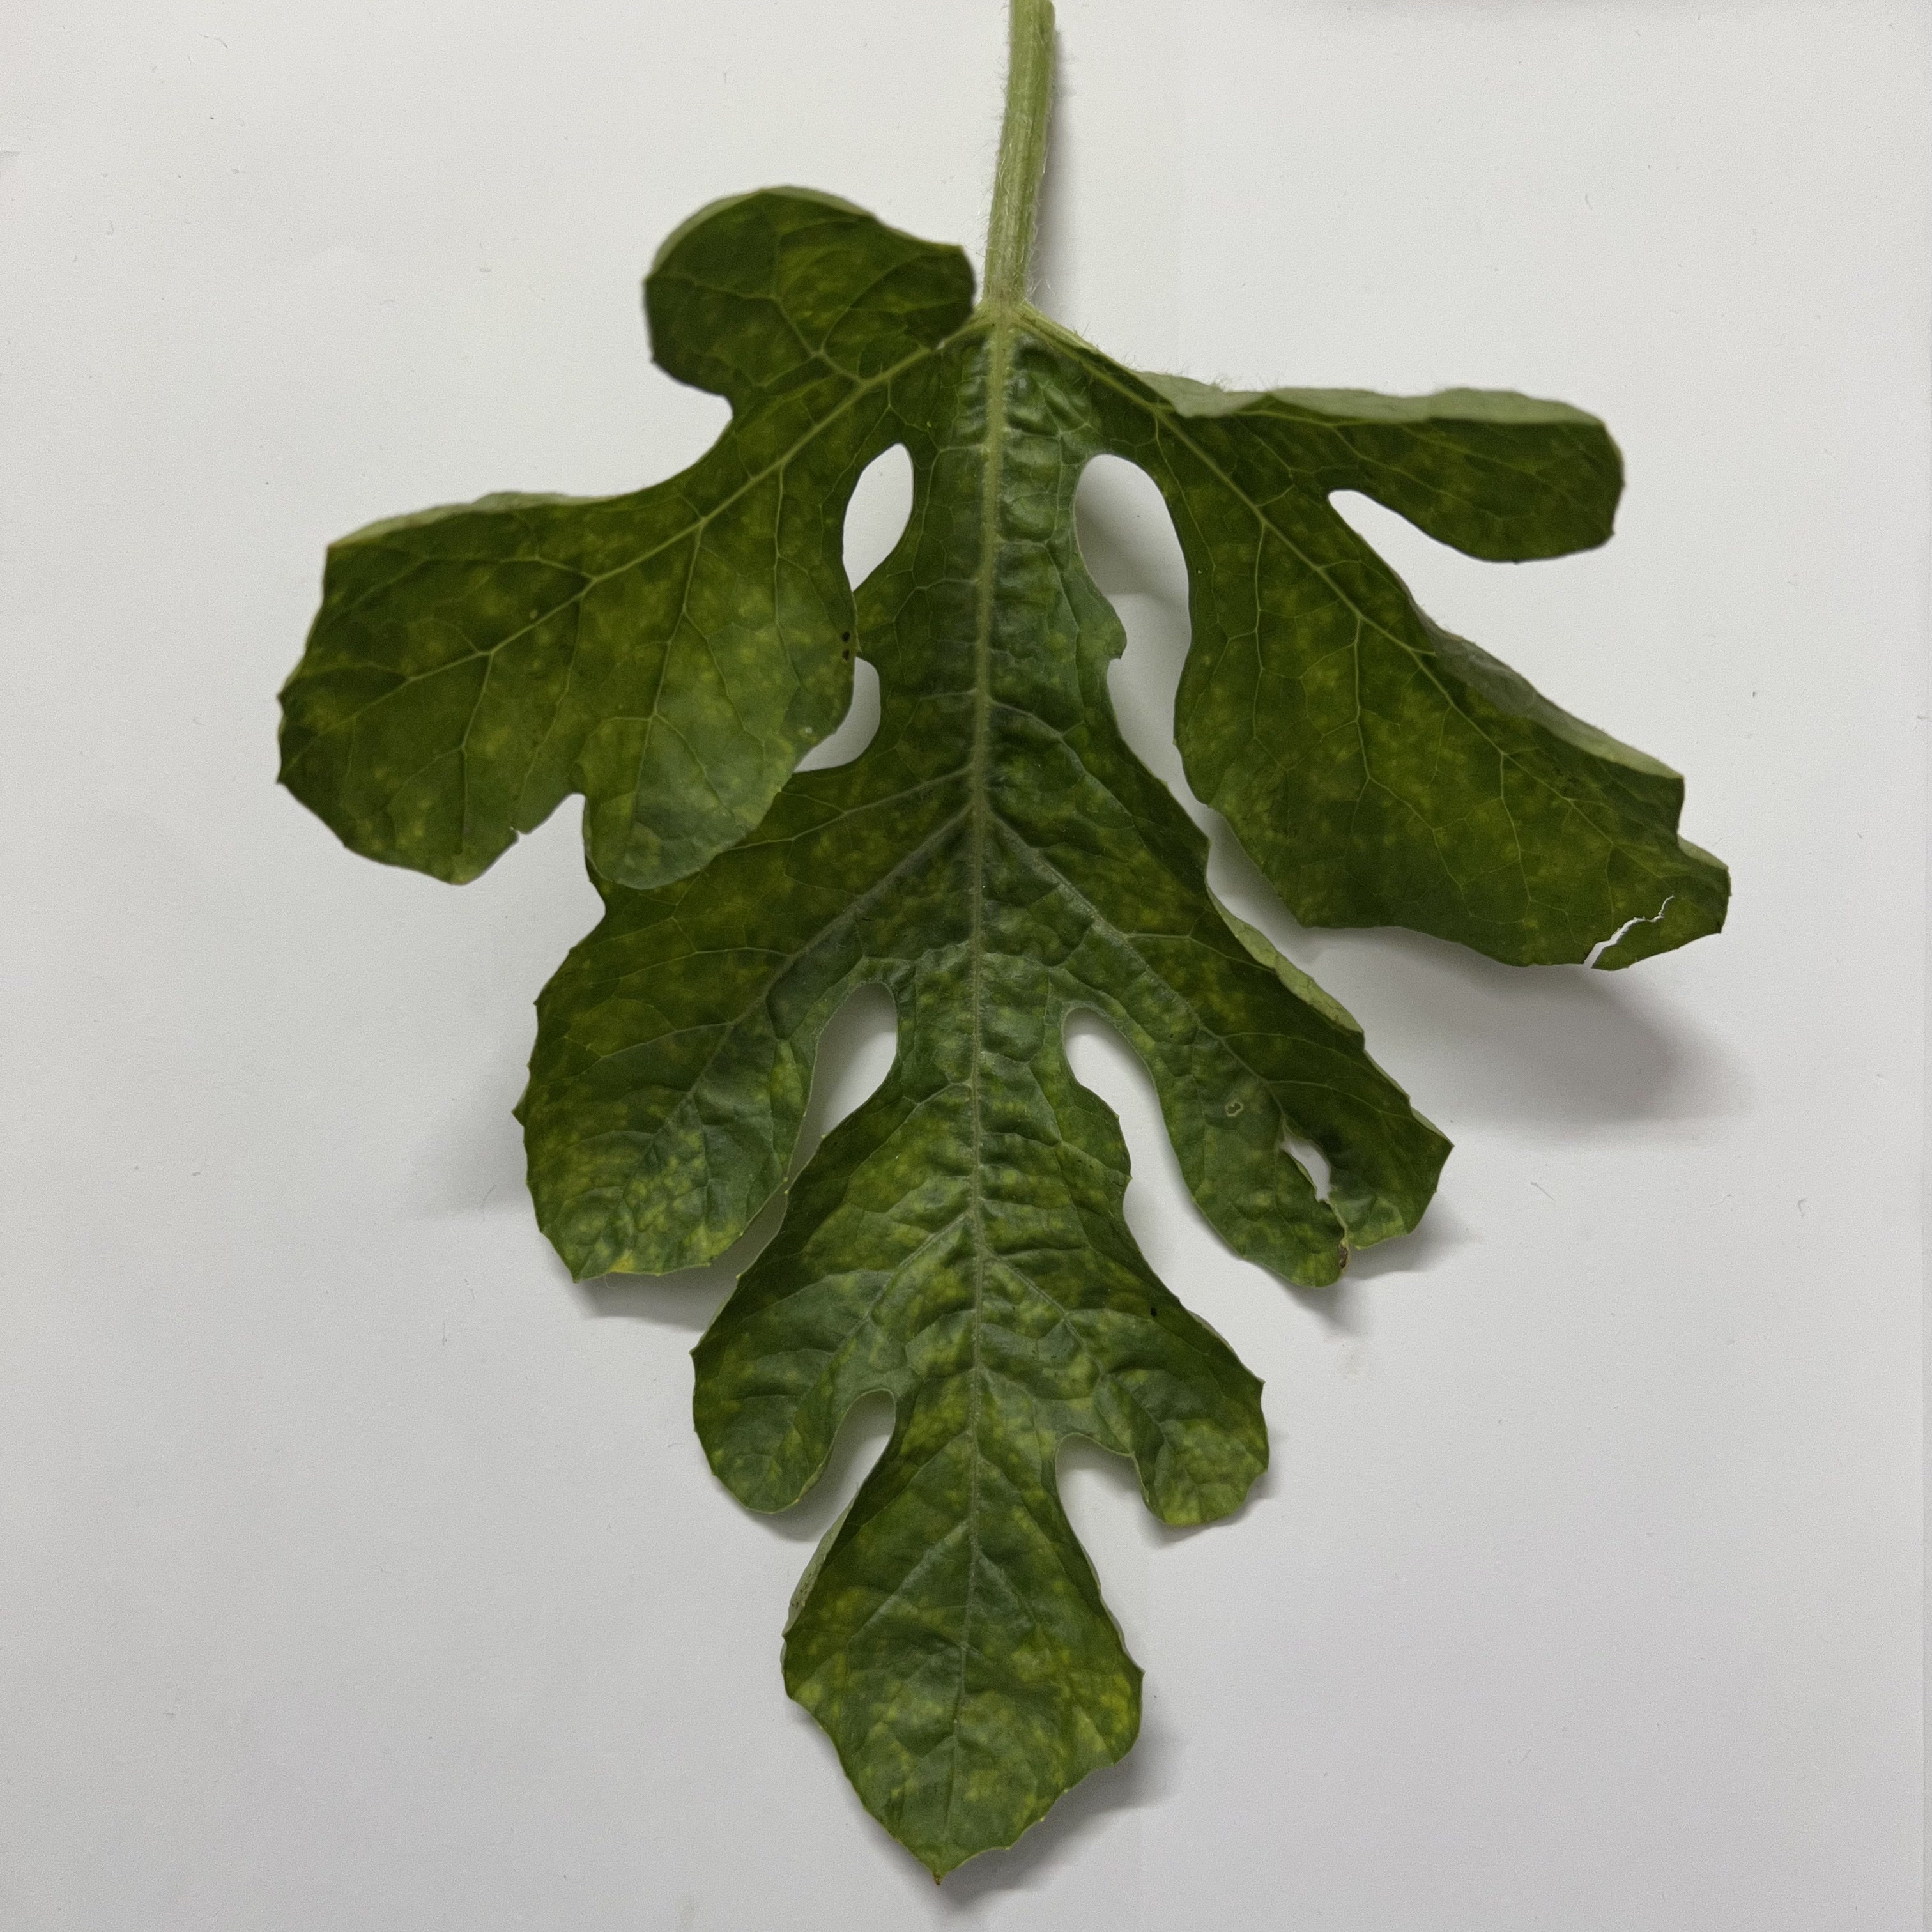
Label: Mosaic_Virus